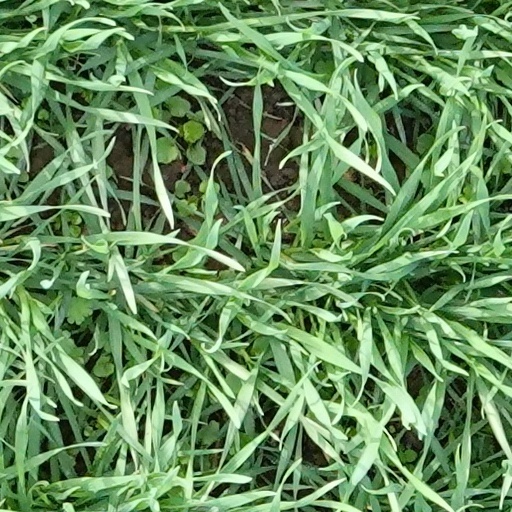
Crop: wheat